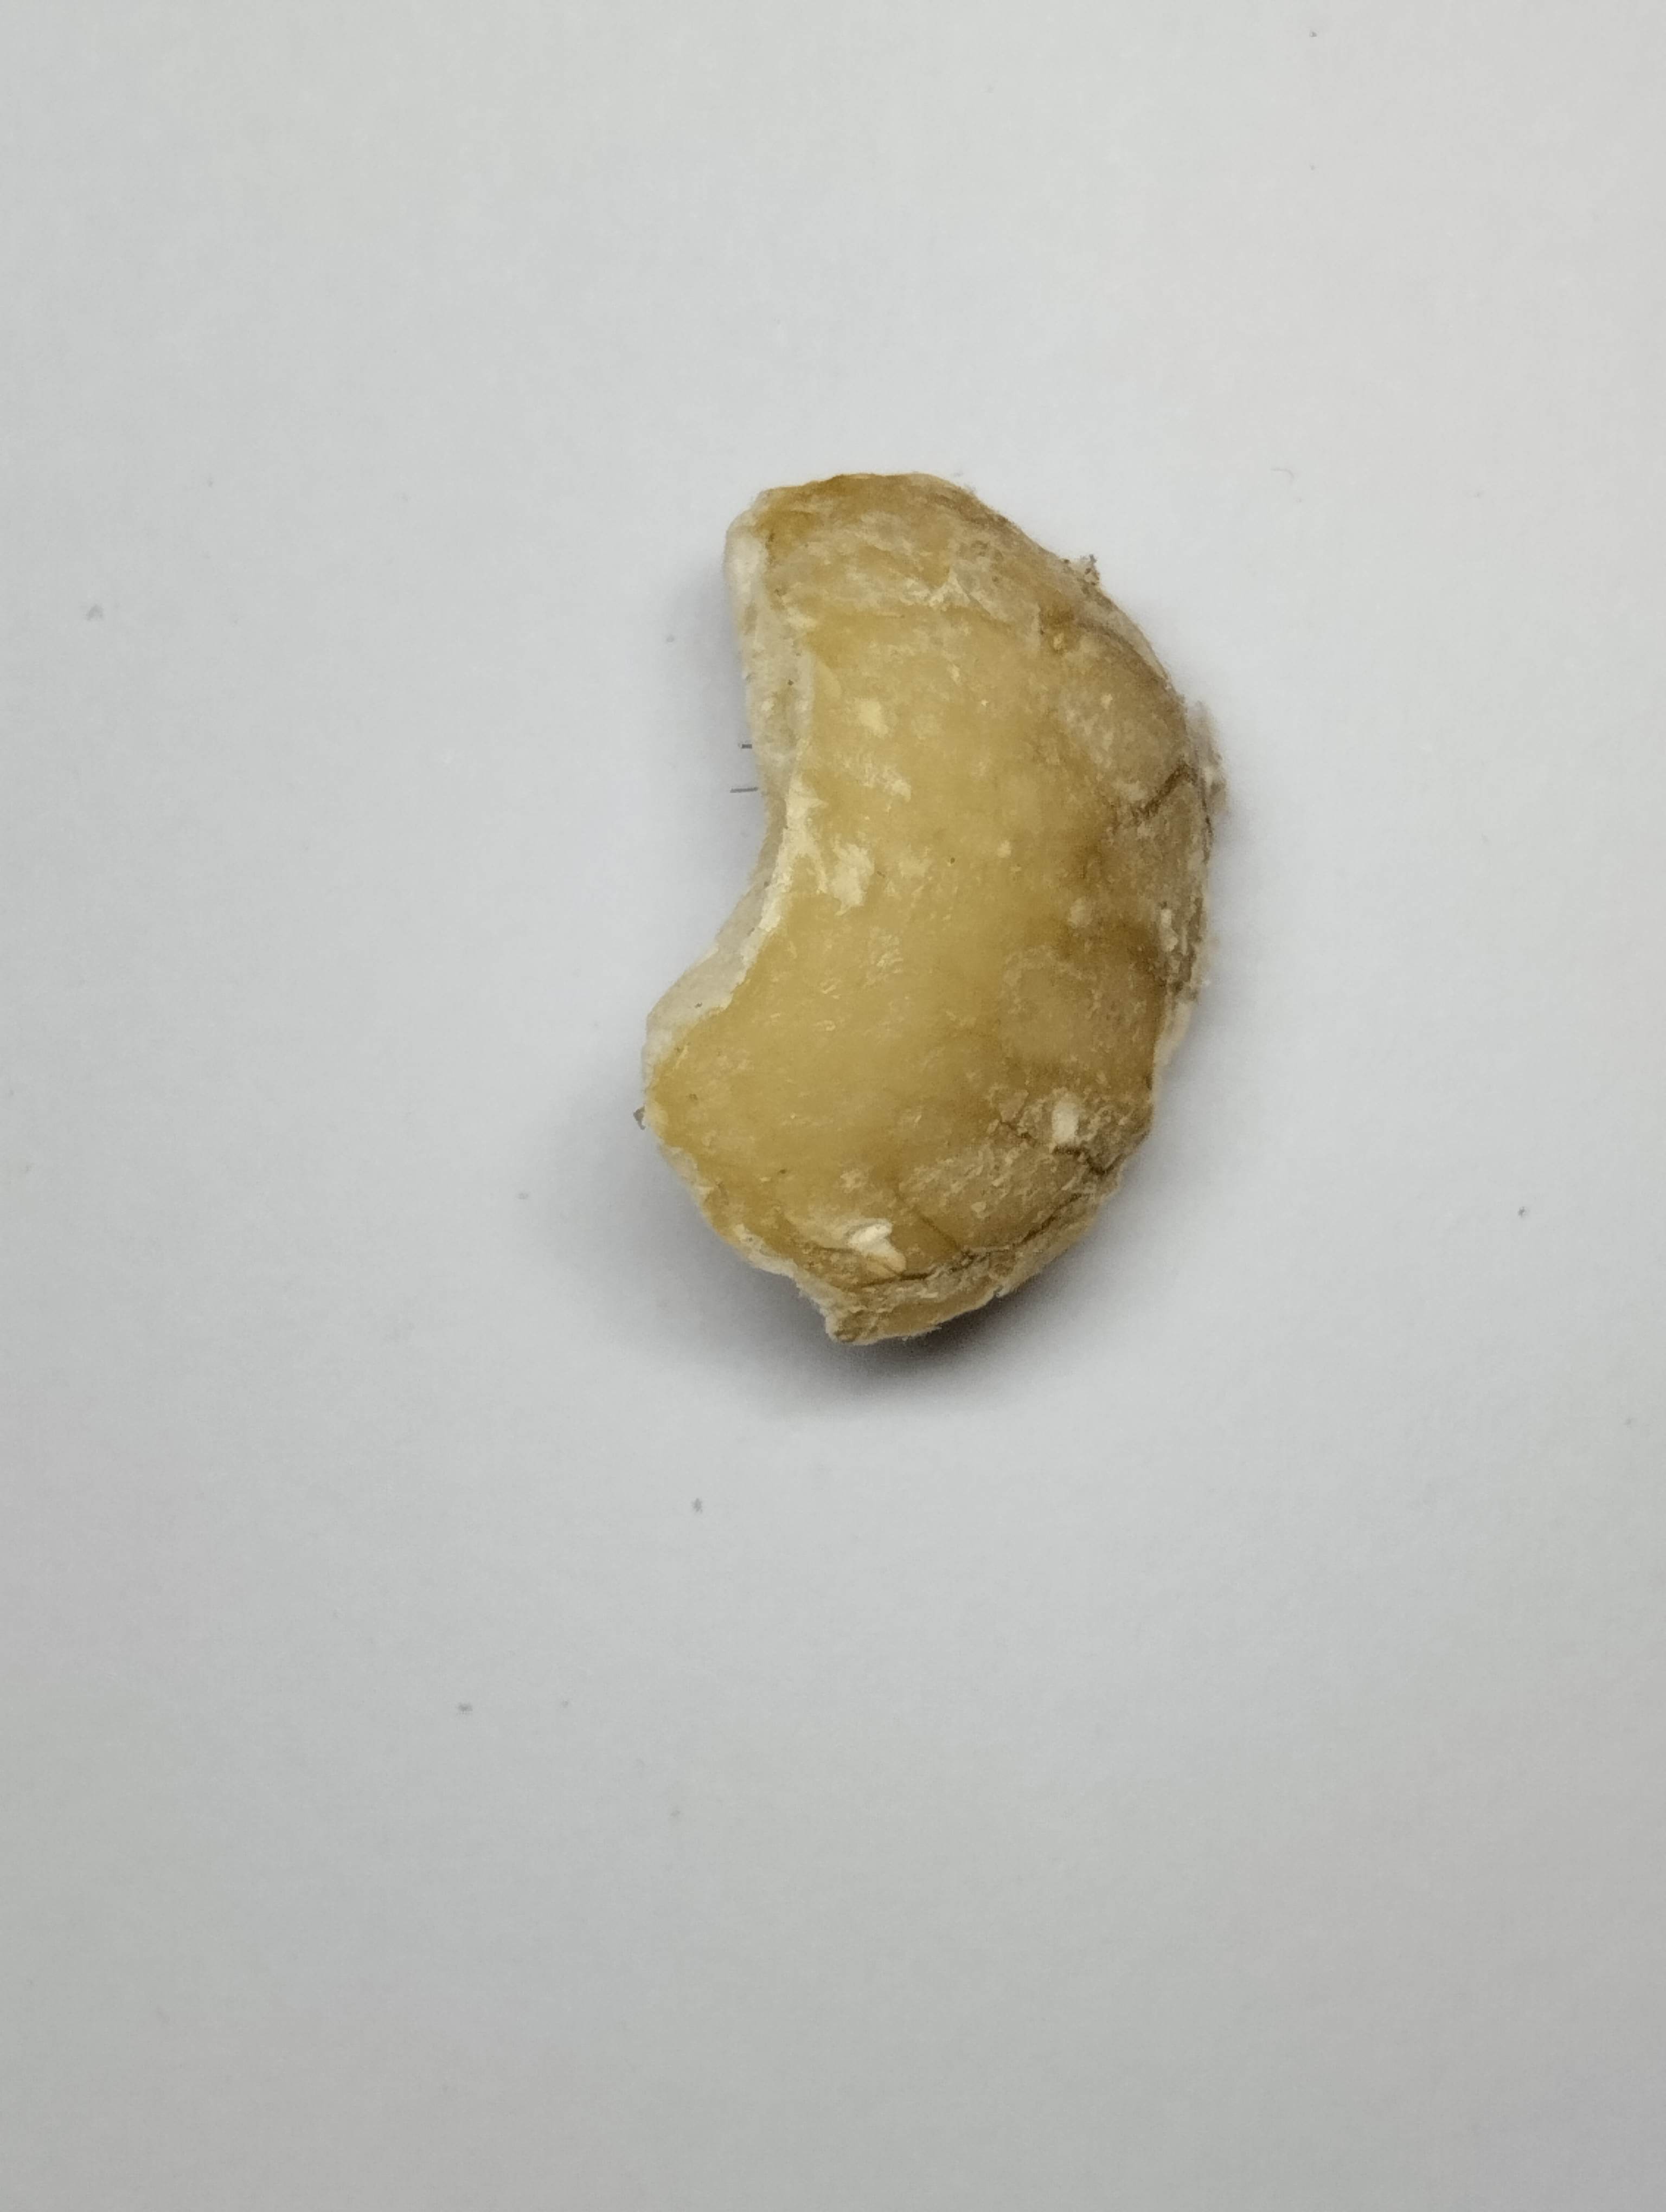
Label: rusak (damaged seed)